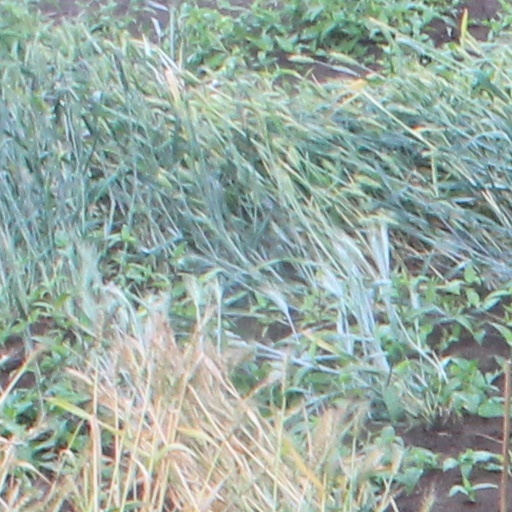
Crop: wheat